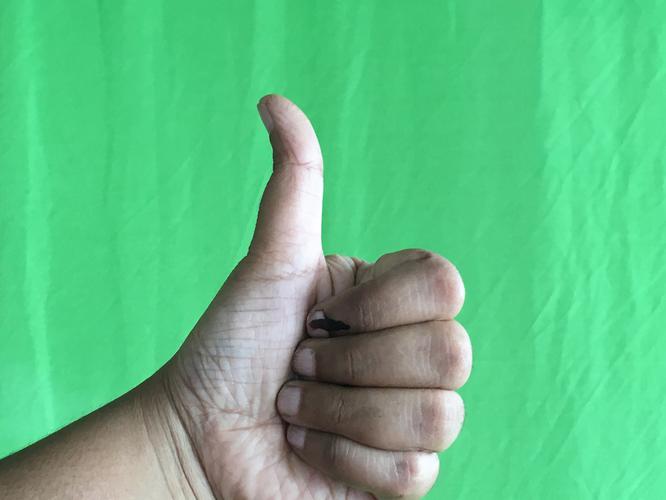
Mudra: Sikharam
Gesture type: single_hand